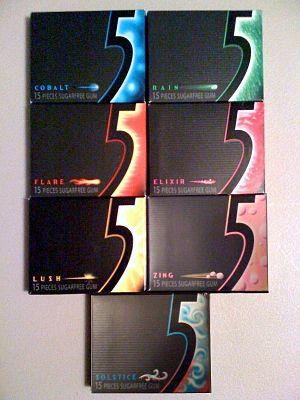
"5 est une marque de chewing-gum sans sucre par la Wrigley Company. Les publicités pour la gomme disent qu'elle stimule les cinq sens humains. Son slogan est ""L'appel des sens."" Les saveurs ""React"" prennent pour slogan : ""Une expérience différente pour chacun"".